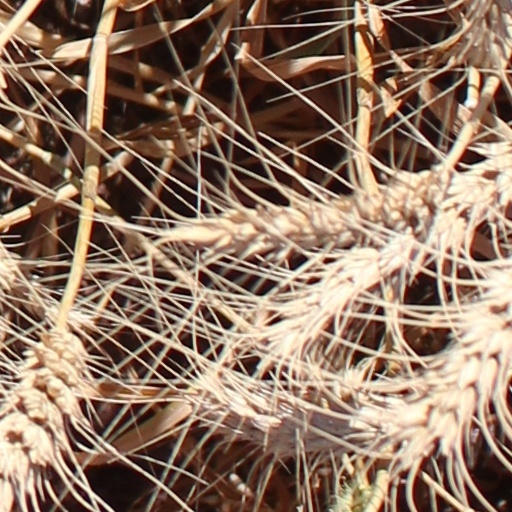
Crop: wheat